List of marine invertebrates of the Cape Peninsula and False Bay

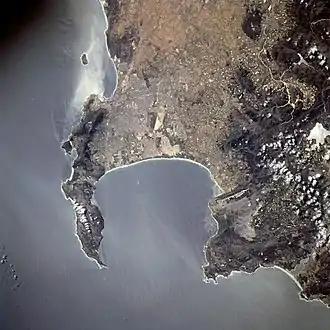
Astronaut photo of Cape Town showing the Cape Peninsula, and surrounding waters, including False Bay.

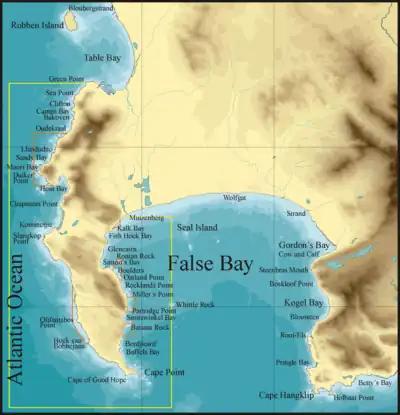
Map showing approximate extent of the range of the article and identifying key locations and the borders of the Table Mountain National Park Marine Protected Area

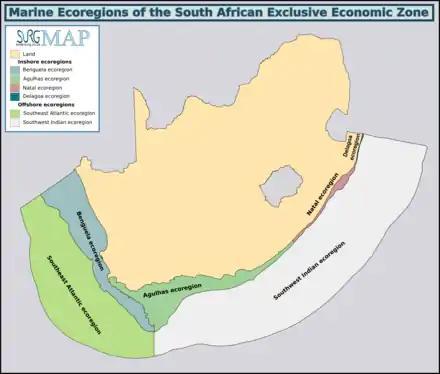
Marine ecoregions of the South African exclusive economic zone

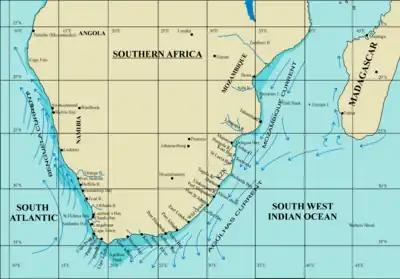
Marine species distribution reference map of the Southern African coastline, showing key range locations

The list of marine invertebrates of the Cape Peninsula and False Bay is a list of marine and shore-based invertebrate animal species that form a part of the fauna of South Africa and that have been recorded from this geographical range. In some cases they are an important part of the ecological community, and others may have been passing through, or were carried out of their natural ranges by the vagaries of ocean currents or winds. Some of the animals are deep within their range of endemism, or near its borders, while others are cosmopolitan or recently arrived aliens. This list includes animals which live entirely marine lives, or which spend critical parts of their lives at sea, or rely on the sea or intertidal shore for the major part of their diet.